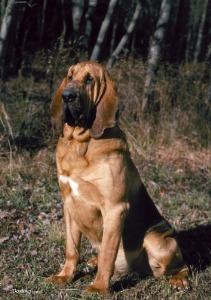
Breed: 207-n000044-bloodhound